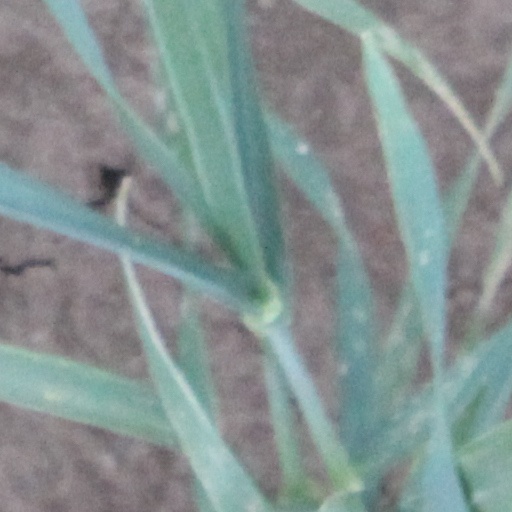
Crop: wheat